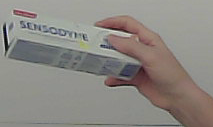
Product: sensodyne_toothpaste